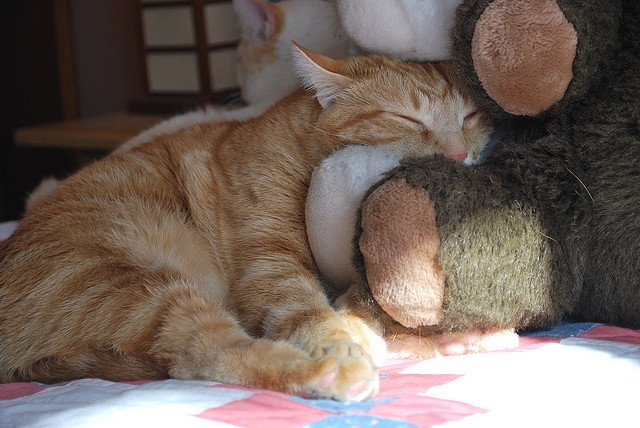
Orange and white cat taking a nap with stuffed animal used as pillow.
a orange and white stripped cat sleeping on a bed on a teddy bear
An orange cat laying next to two stuffed animals.
A cat sleeping on a bed with its head on a teddy bear.
A tabby cat is sleeping snuggled up next a stuffed animal.